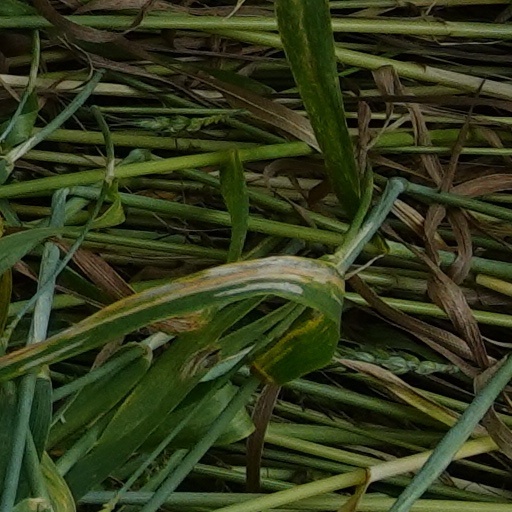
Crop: wheat